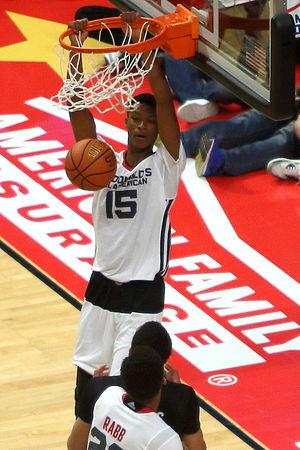
P. J. Dozier, né le 25 octobre 1996 à Columbia en Caroline du Sud, est un joueur professionnel américain de basket-ball. Il évolue aux postes de meneur et arrière dans la franchise des Nuggets de Denver, de la National Basketball Association.